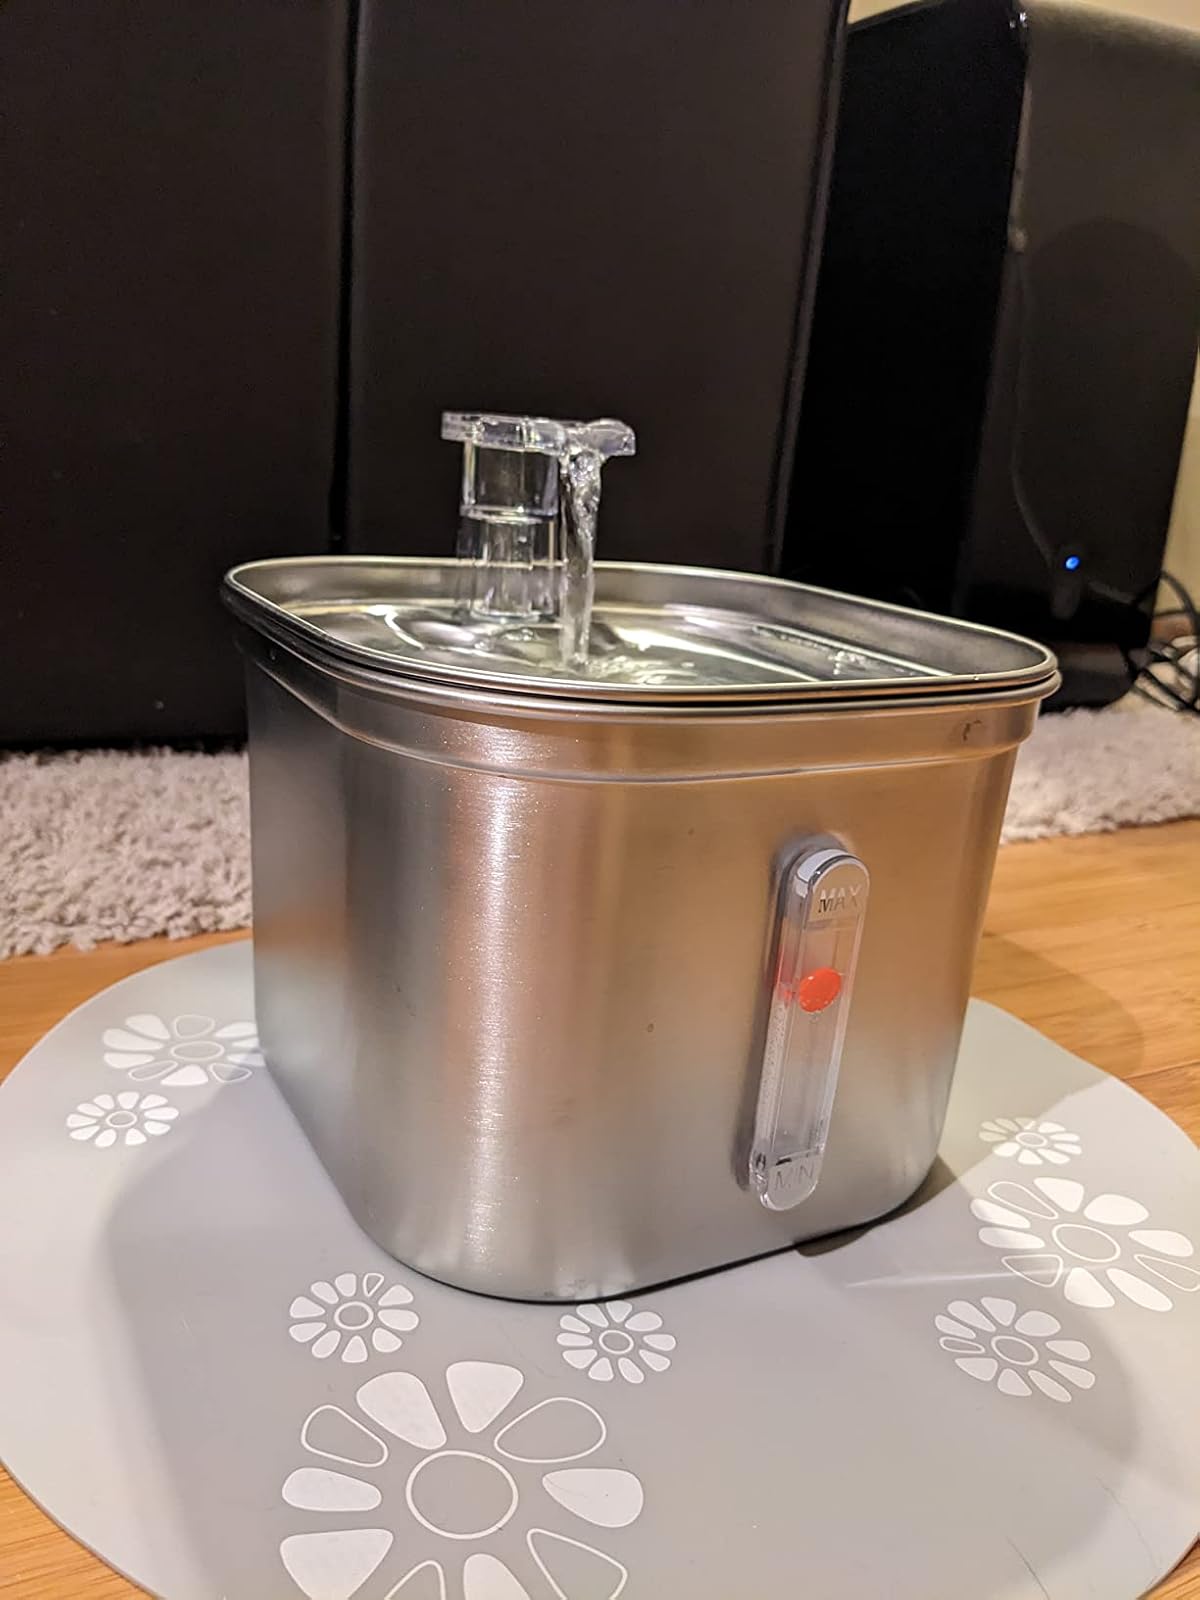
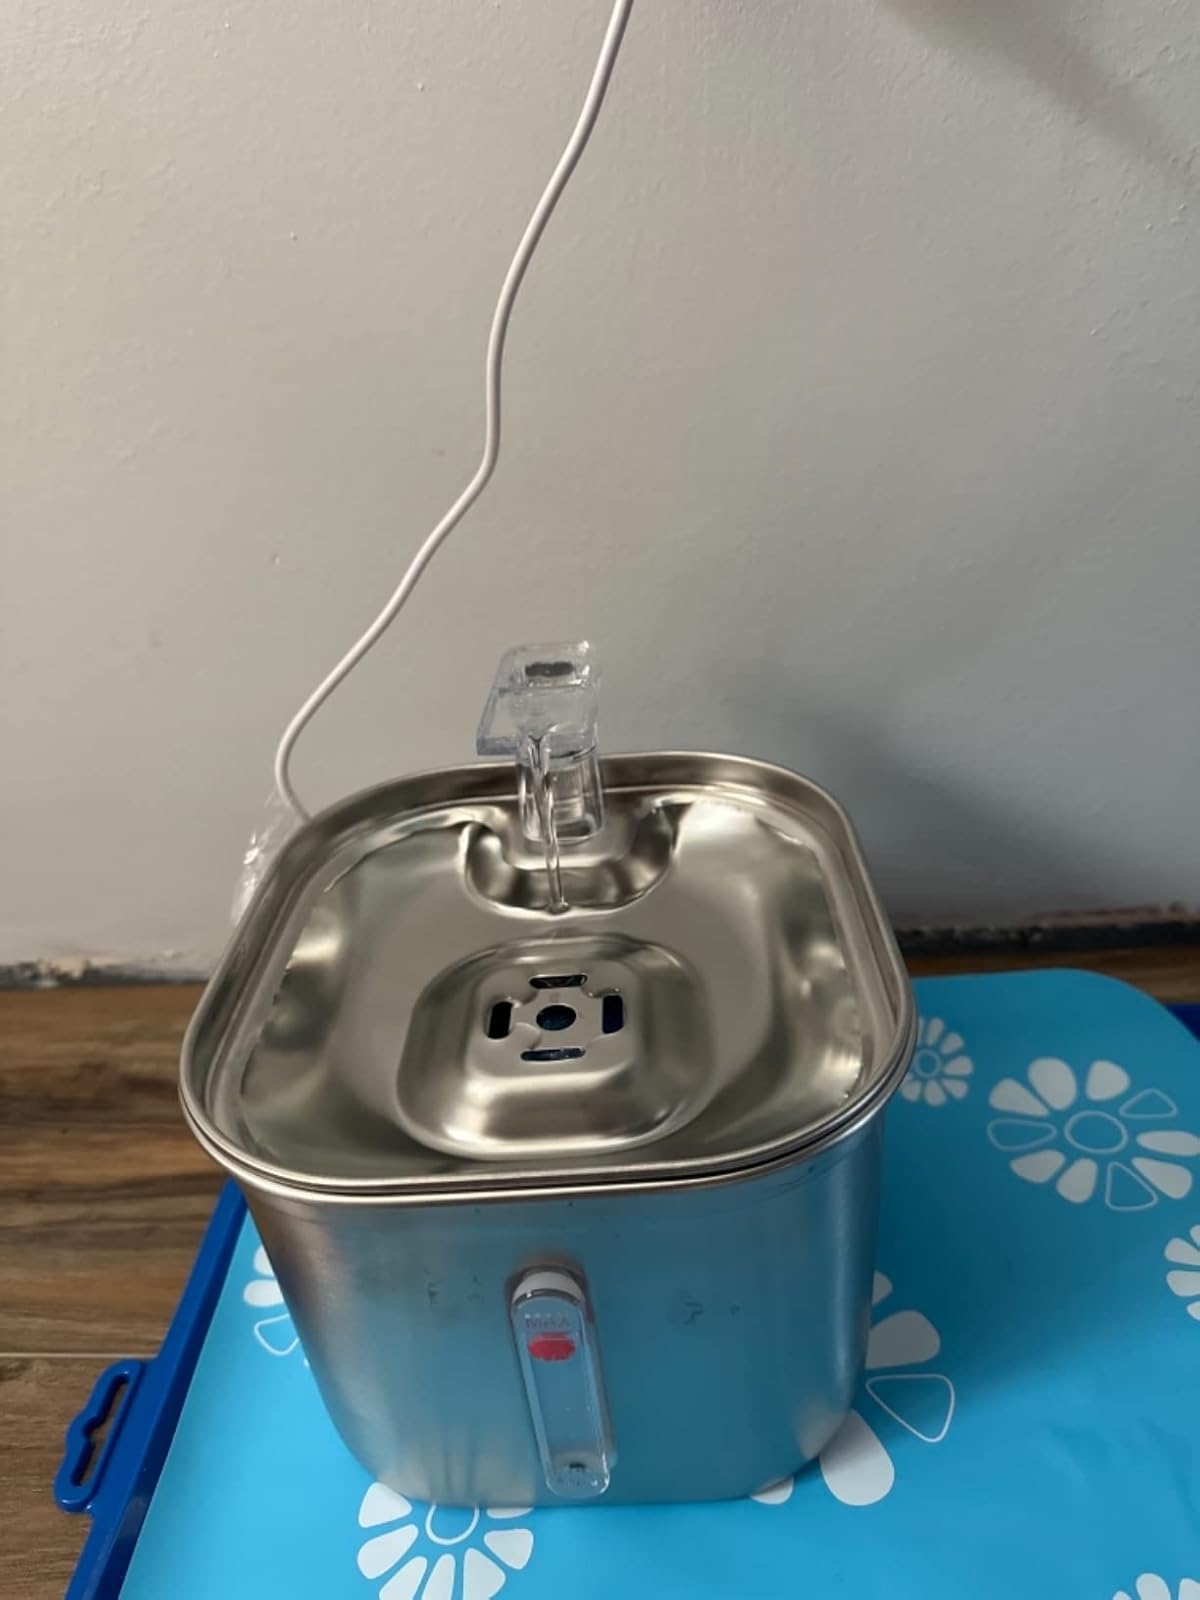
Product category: items_bowl
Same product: yes